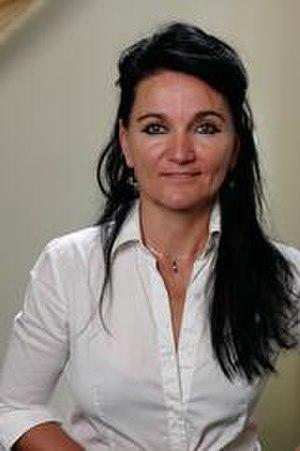
Siba Shakib, née le 31 décembre 1969 à Téhéran, est une journaliste, une écrivaine et une réalisatrice iranienne.